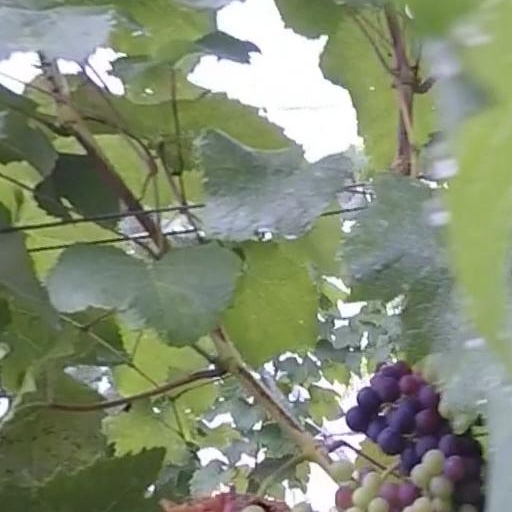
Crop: grape